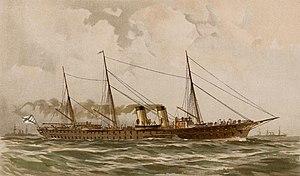
Le pacte de Björkö est un accord secret de défense mutuelle signé par l'empereur Nicolas II de Russie et son cousin le Kaiser Guillaume II, le 11 juillet 1905 à bord de l'Étoile polaire. En raison de l'opposition des principaux ministres russes, cet accord est dénoncé par le Tsar et n'entre pas en vigueur.